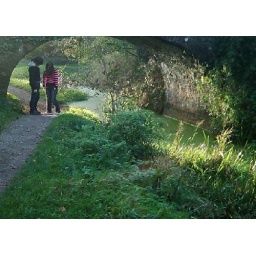
bridge over toubled water